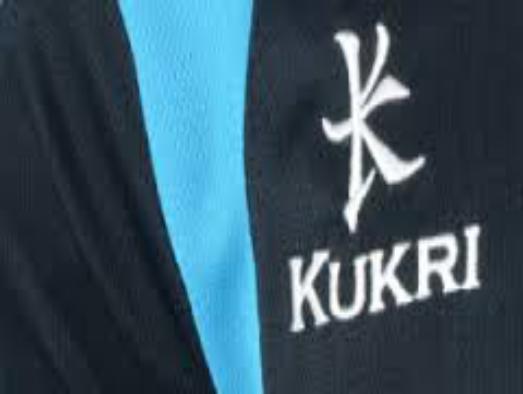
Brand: Kukri
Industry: Sports